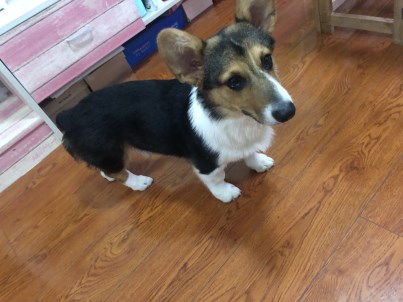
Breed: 2909-n000116-Cardigan